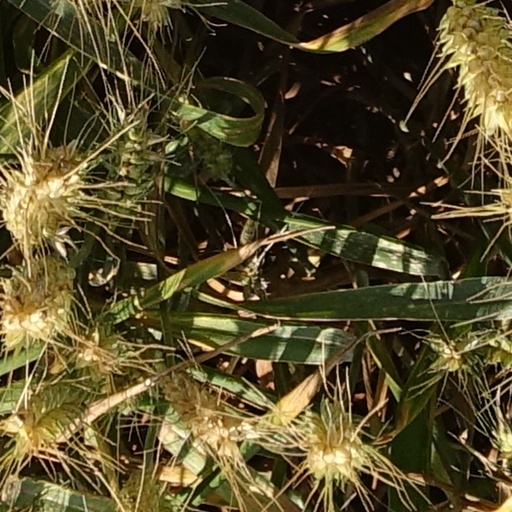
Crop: wheat